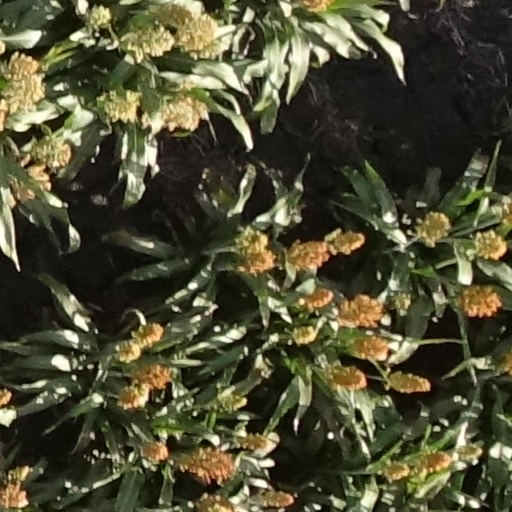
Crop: sorghum